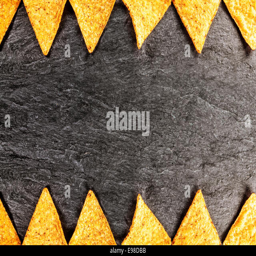
border of golden crisp nachos or corn tortillas arrange top and bottom in a geometric pattern in horizontal format